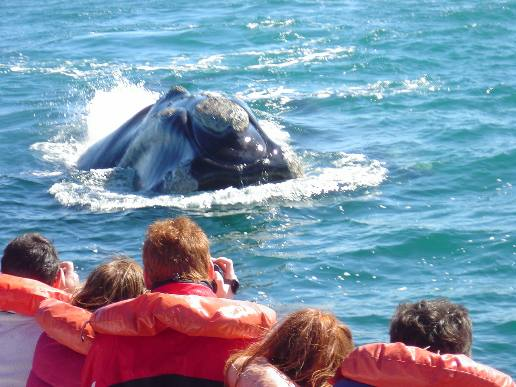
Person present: No